Pakistan–Russia relations

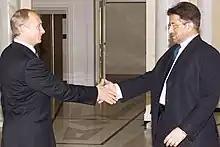
Pervez Musharraf shakes hands with Vladimir Putin (left), 2002.

Pakistan and Russia established bilateral diplomatic relations in 1991. Pakistan has an embassy in Moscow and Russia has an embassy in Islamabad. Both states are close allies and considered "strategic partners".